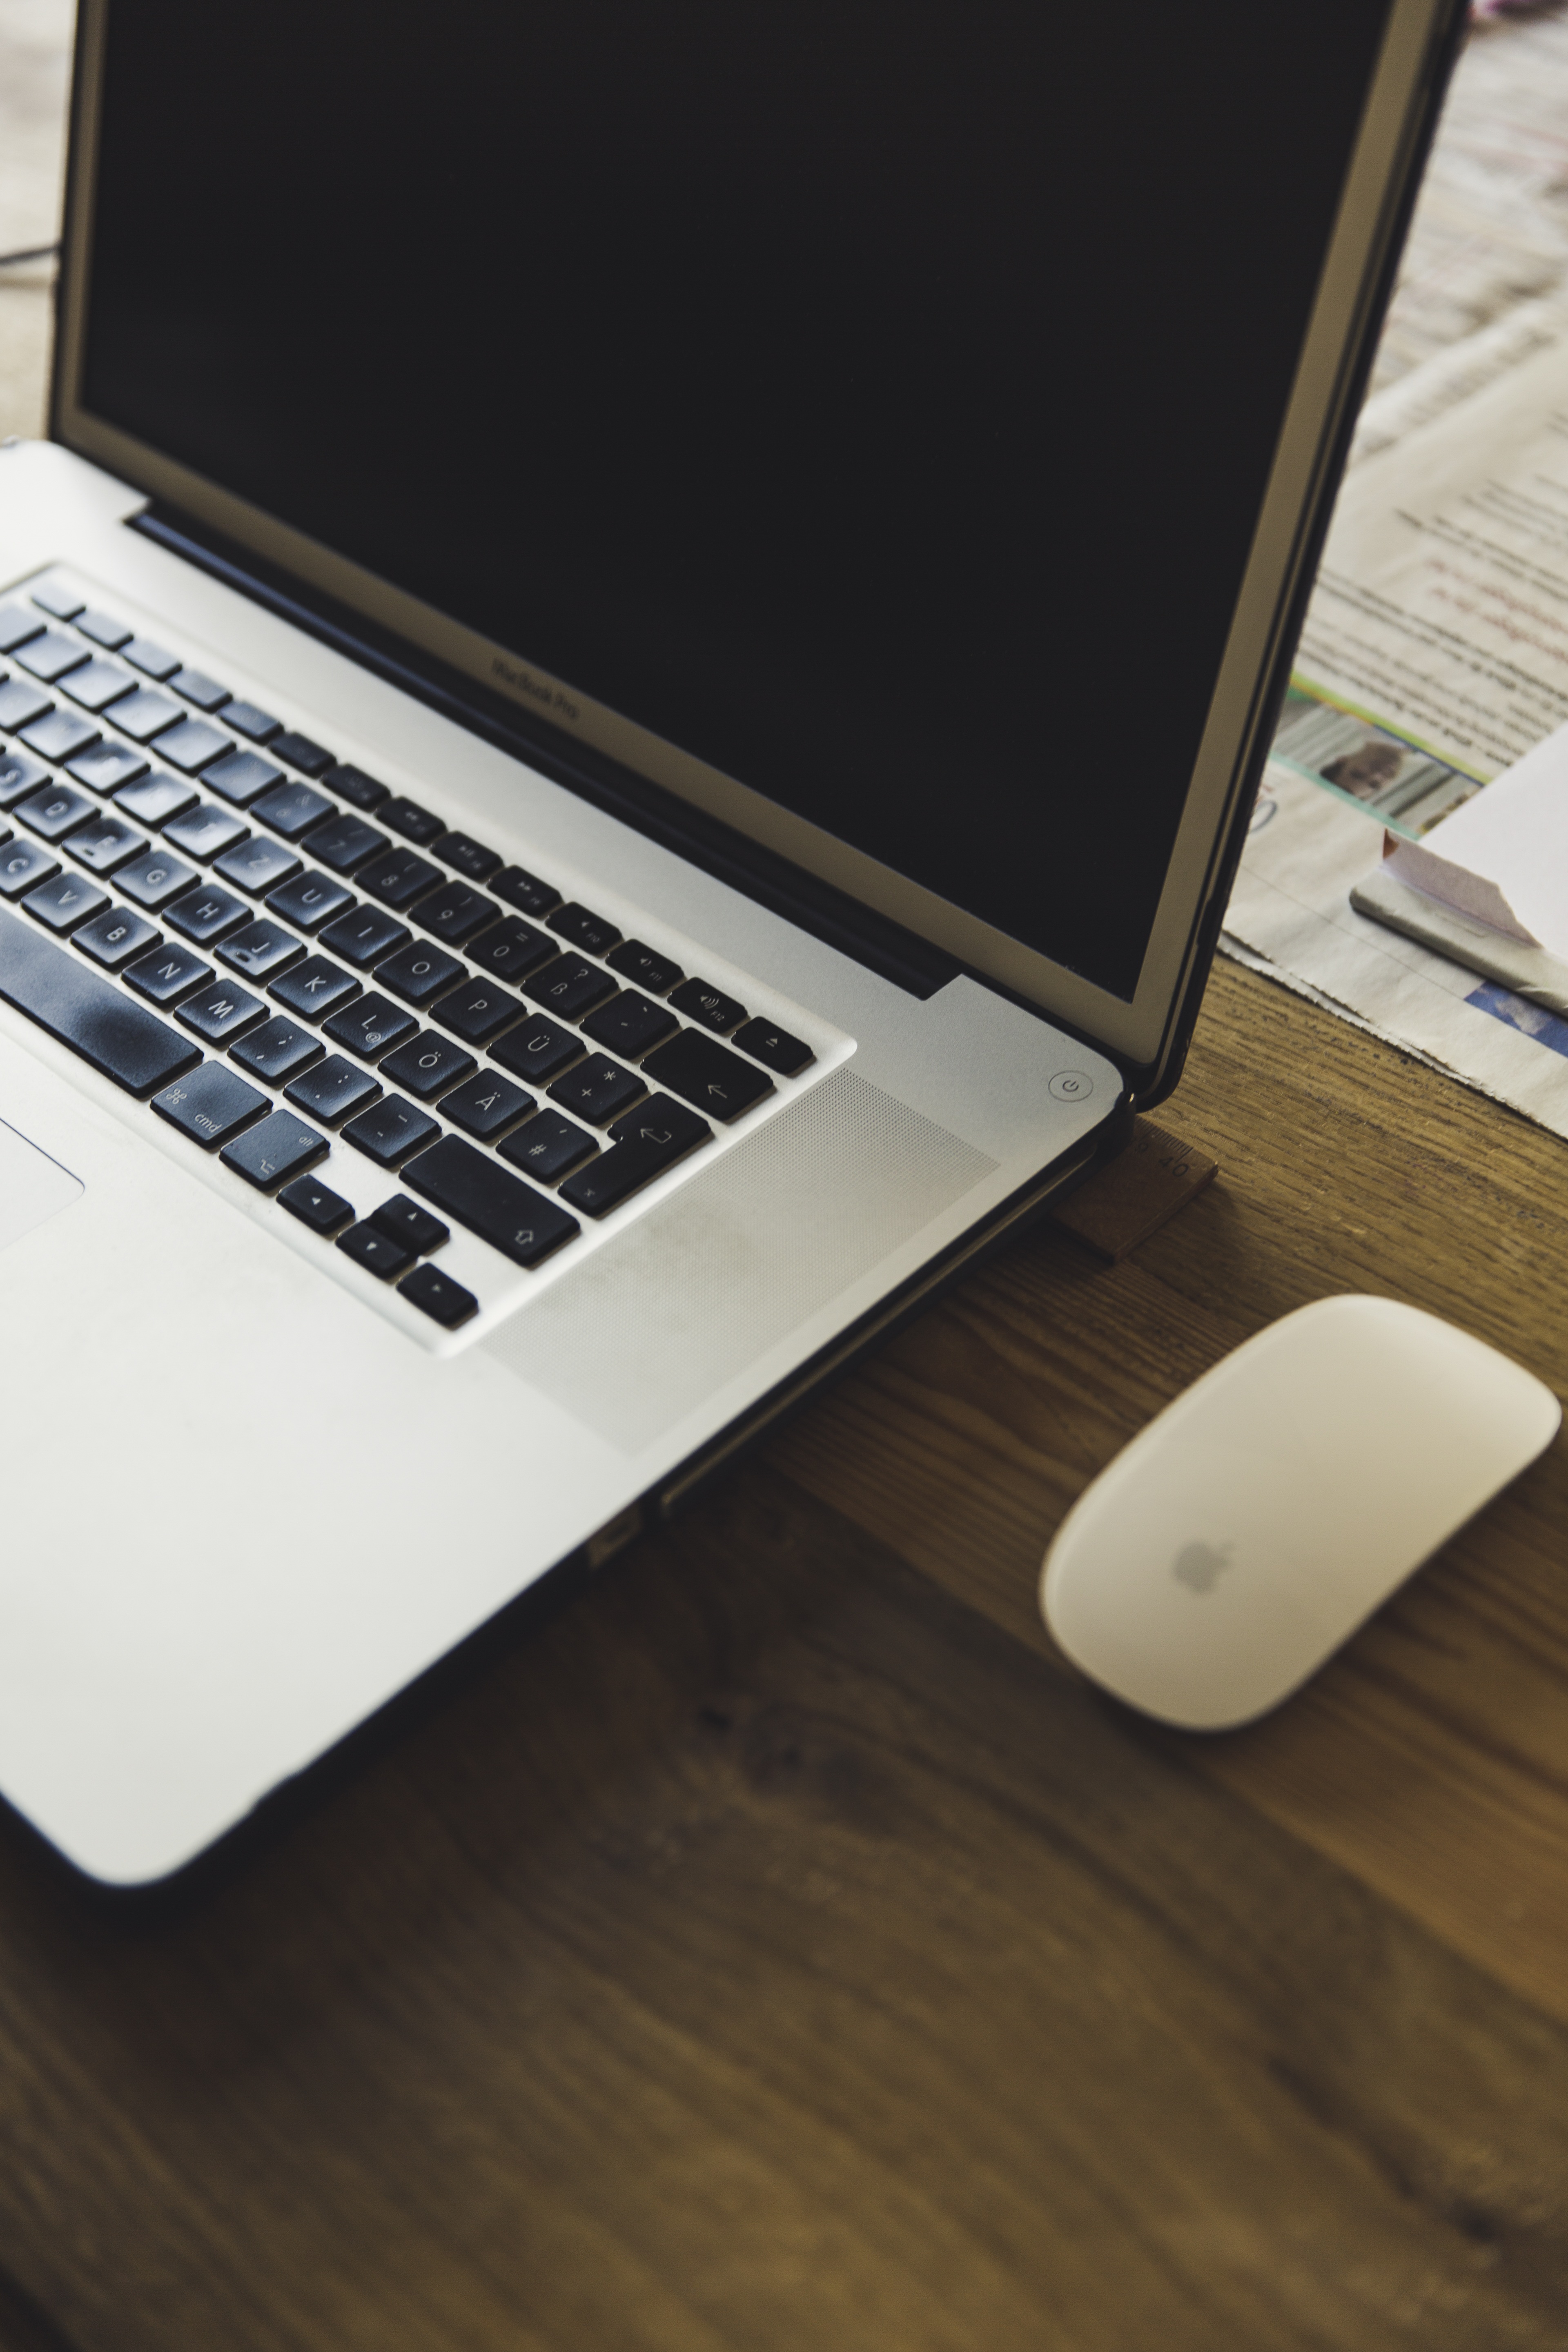
laptop, desk, notebook, computer, work, screen, apple, keyboard, technology, white, internet, office, business, profession, monitor, brand, electronics, keys, multimedia, workplace, desktop computer, laptop computer, netbook, personal computer, electronic device, computer hardware, personal computer hardware